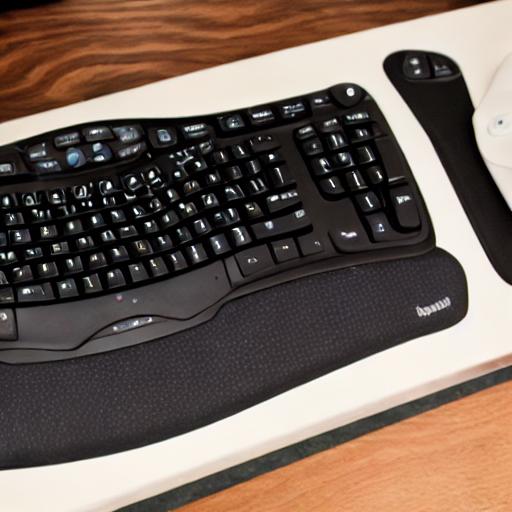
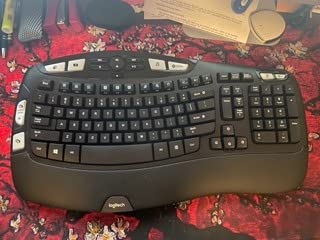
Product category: keyboard
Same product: no